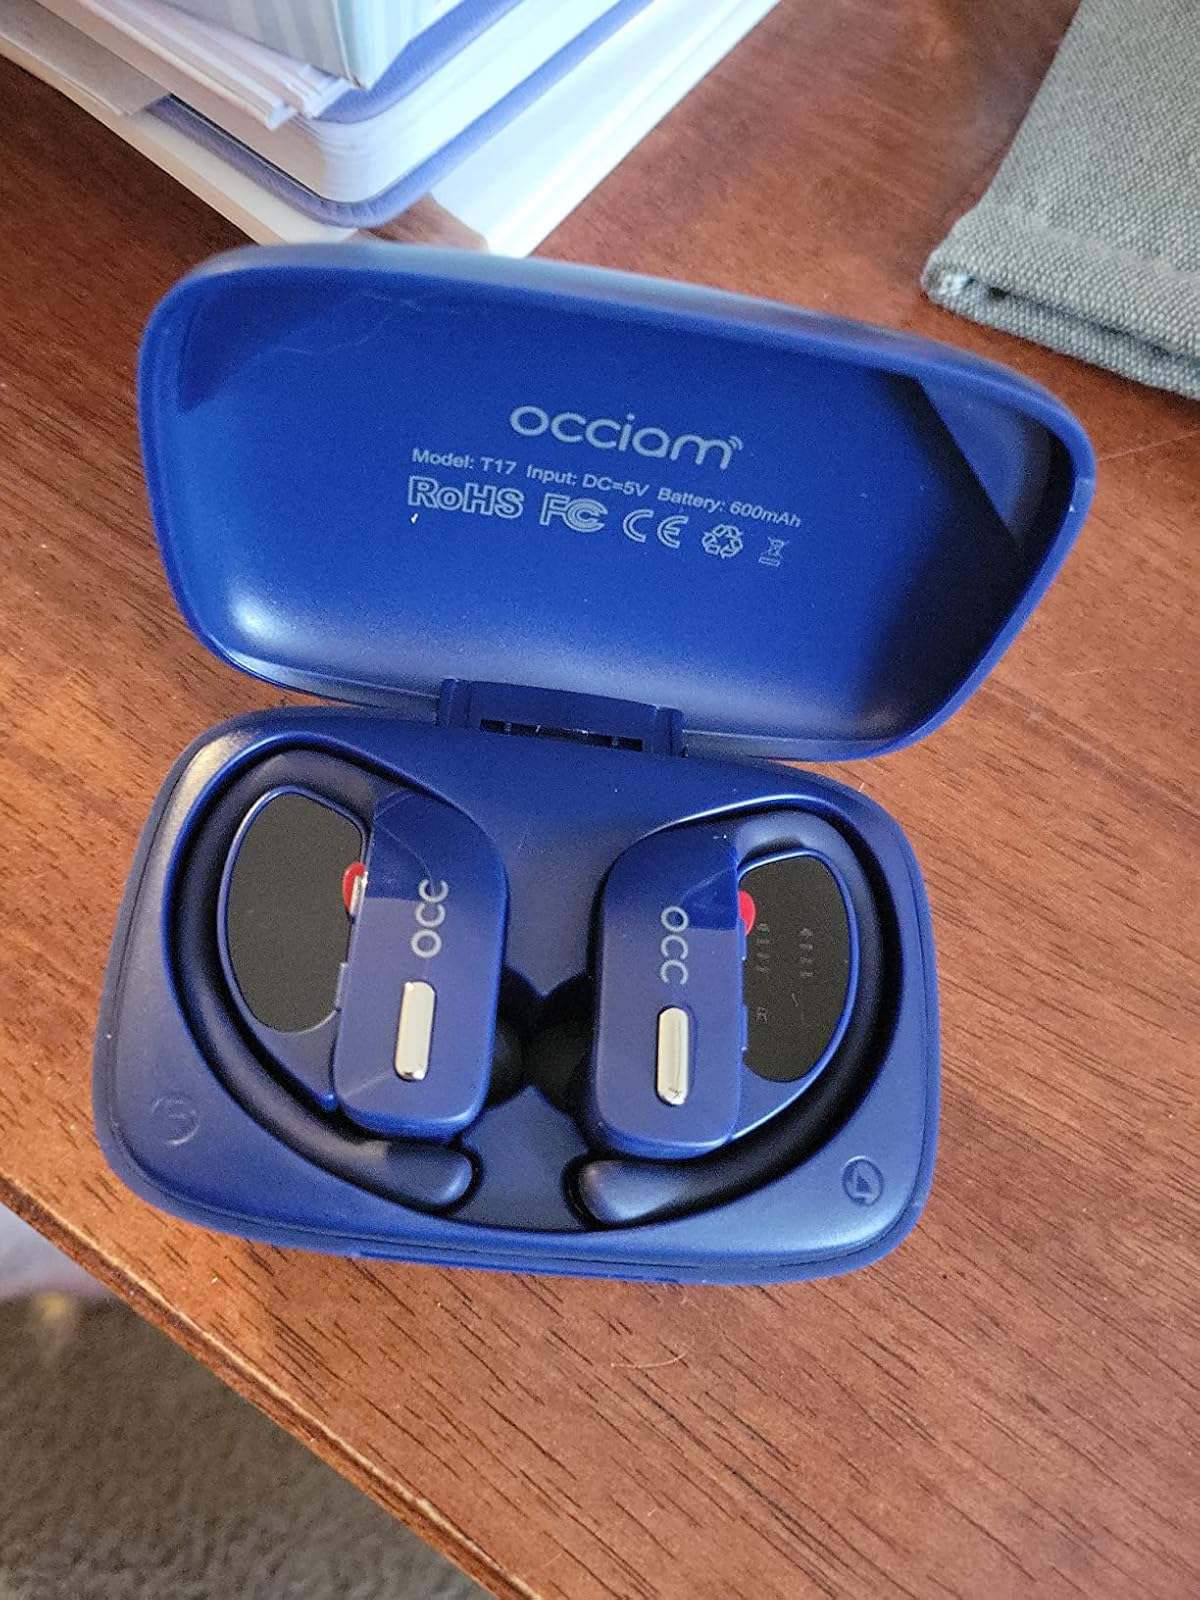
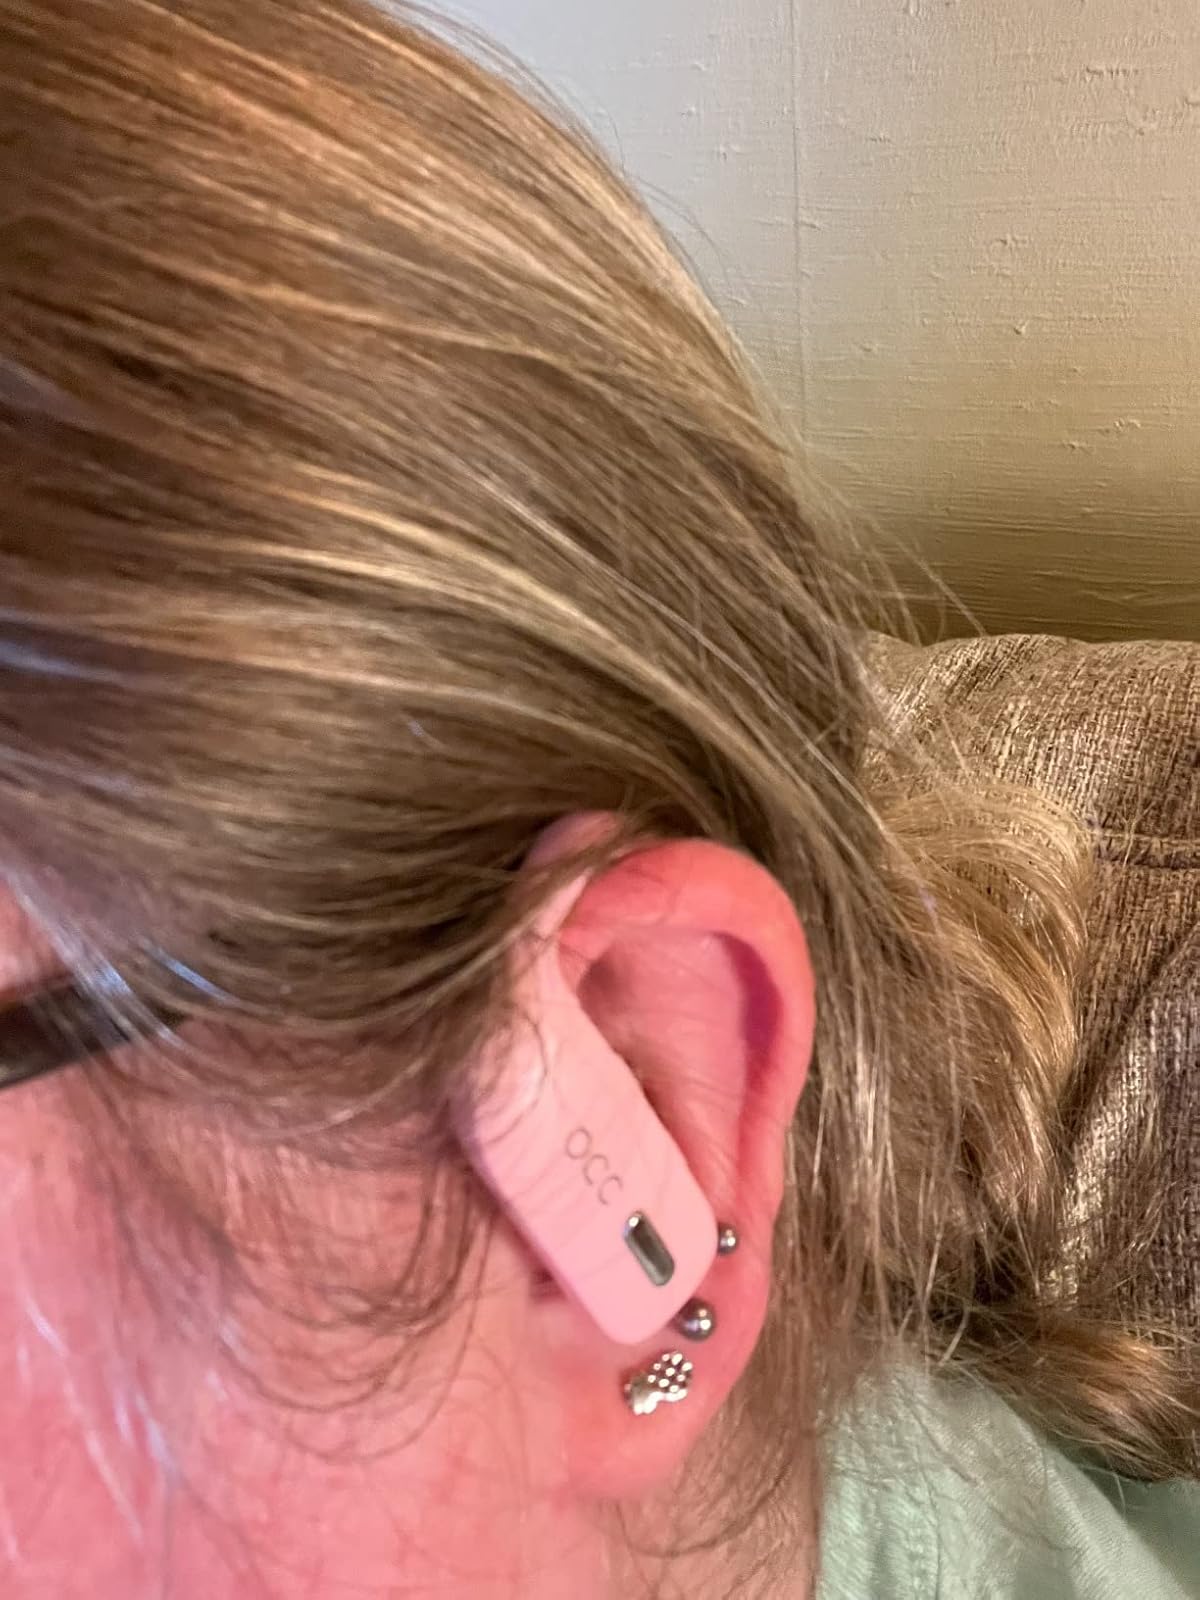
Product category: earbuds
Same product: no